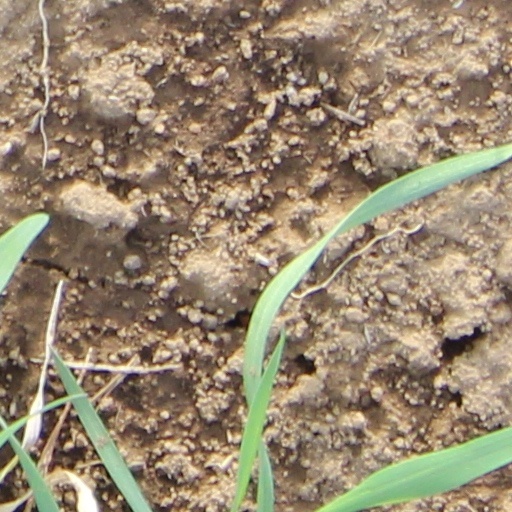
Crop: wheat